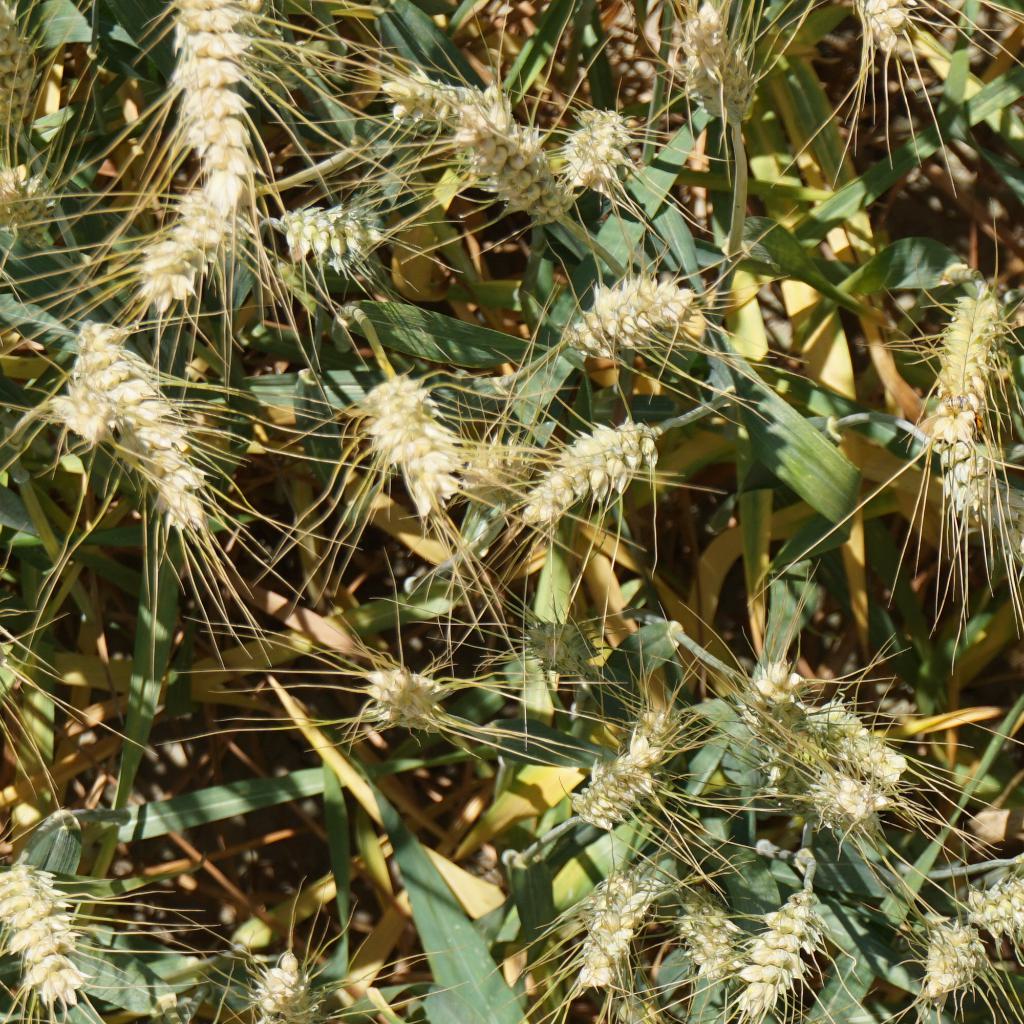
Country: France
Location: Gréoux
Wheat development stage: Filling - Ripening